Lewisham Deptford (UK Parliament constituency)

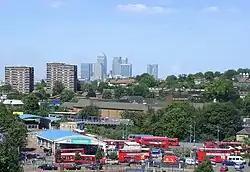
Lewisham town centre

Lewisham Deptford was a parliamentary constituency represented in the House of Commons.